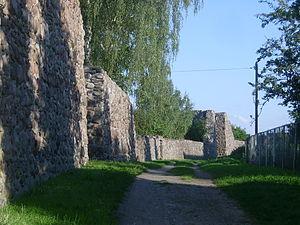
Strzelce Krajeńskie [ˈstʂɛlt͡sɛ kraˈjɛɲskʲɛ] - est une ville de Pologne qui compte 10 149 habitants.